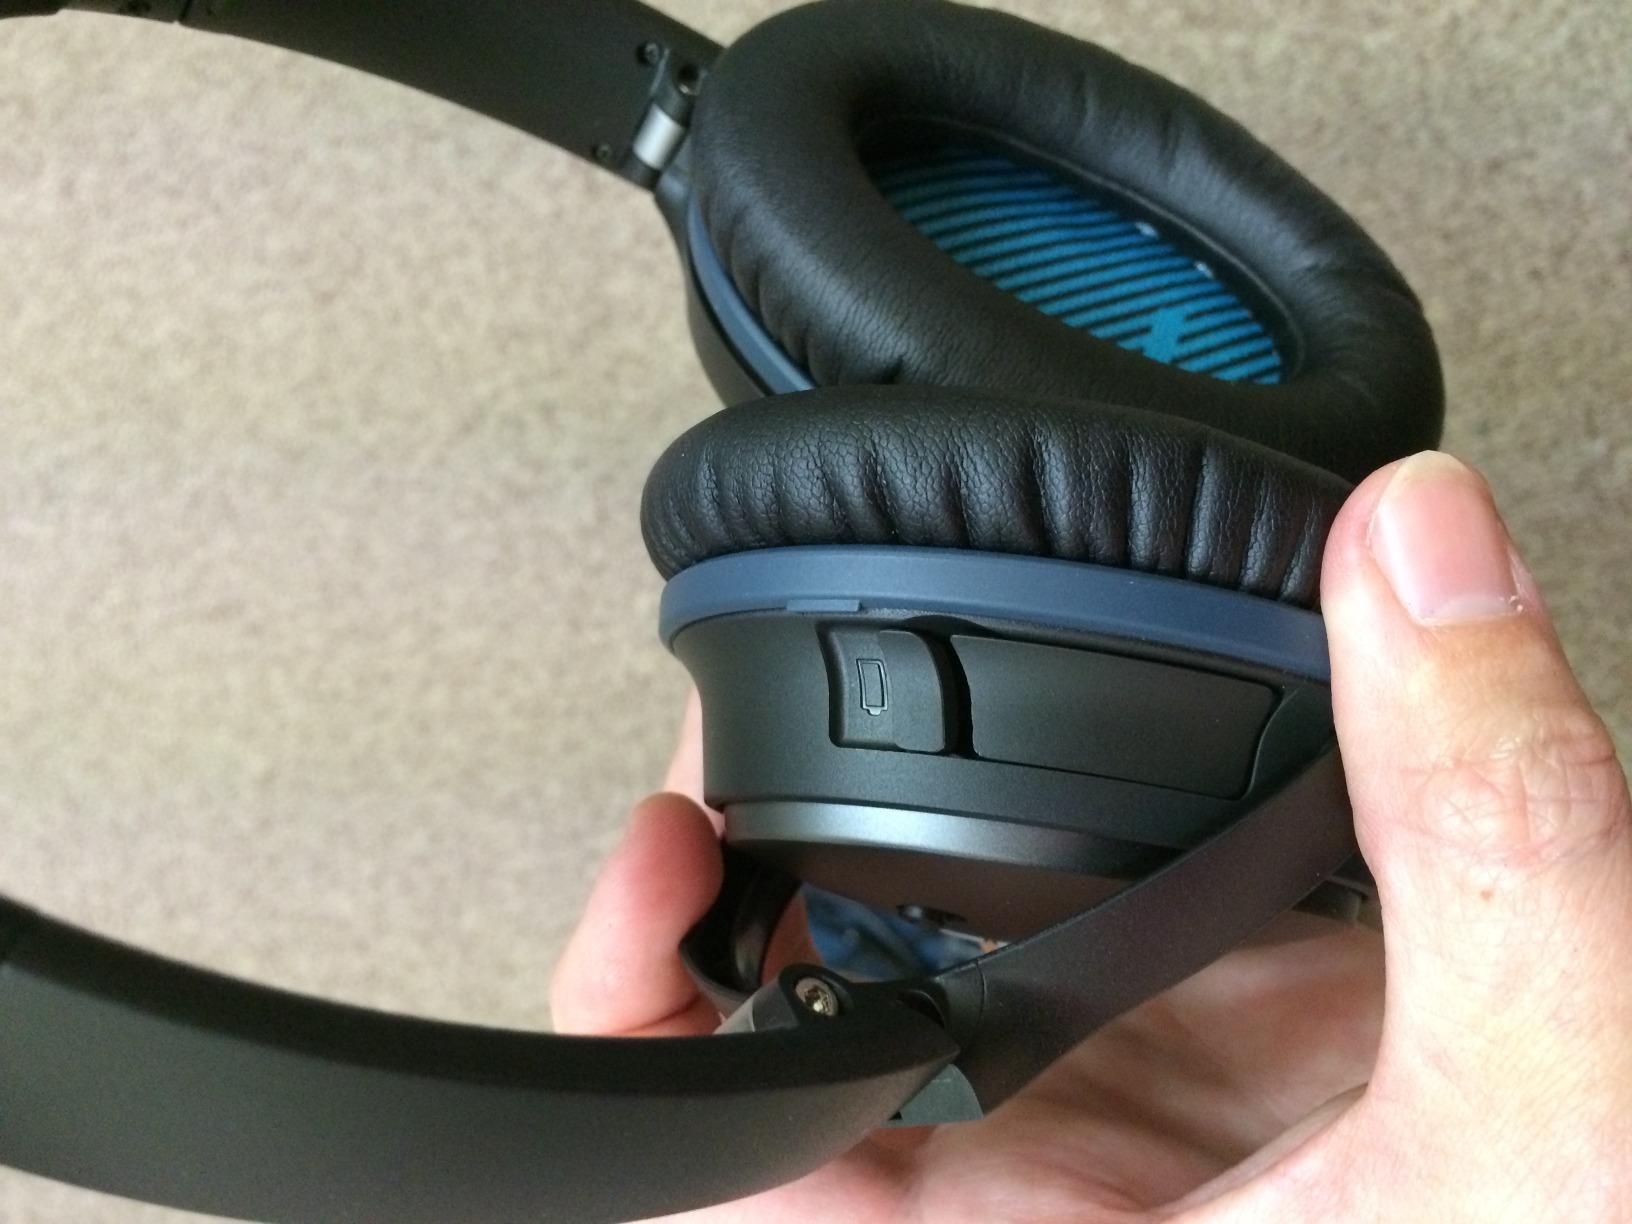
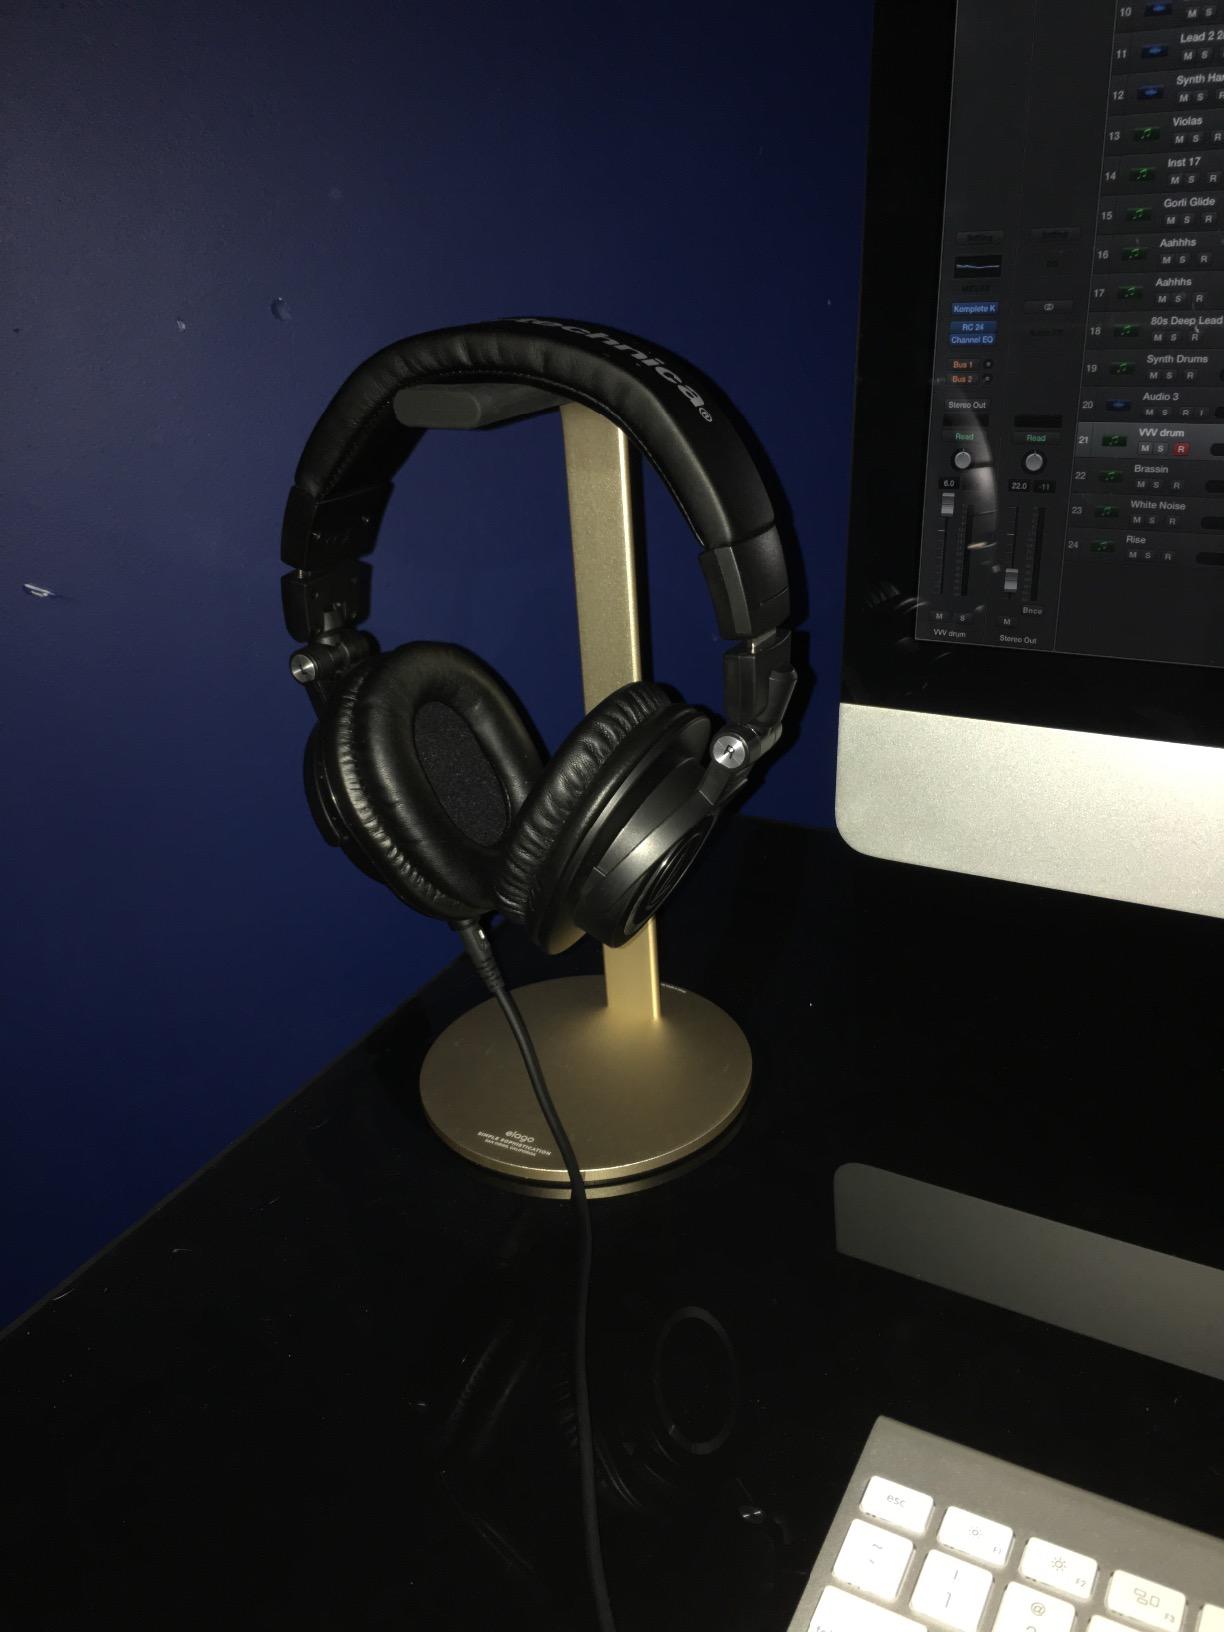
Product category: headphones
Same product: no